History of Brisbane

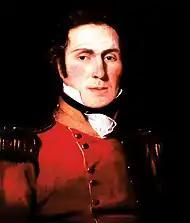
Captain Patrick Logan was the commandment of Moreton Bay from 1826 to 1830. Known as the Fell Tyrant, his death was celebrated by The Convict's Lament

In 1824, the first convict colony was established at Redcliffe Point under Lieutenant Henry Miller. Meanwhile, Oxley and Allan Cunningham explored further up the Brisbane River in search of water, landing at the present location of North Quay. Less than one year later, in May 1825, the colony was moved south from Redcliffe to a peninsula on the Brisbane River, site of the present central business district, called "Meen-jin" by its Turrbal inhabitants.